Catholic Church in Africa

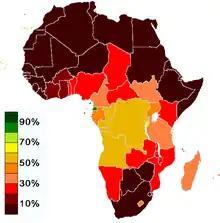
Catholicism in Africa by percentage

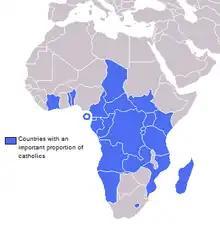
Countries in Africa with a significant Catholic population.

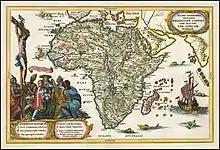
Heinrich Scherer, "Mappa Geographica exhibens Religionem Catholicam alicubi per Africam sparsam", circa 1710

The Catholic Church in Africa is part of the worldwide Catholic Church in full communion with the Holy See in Rome.